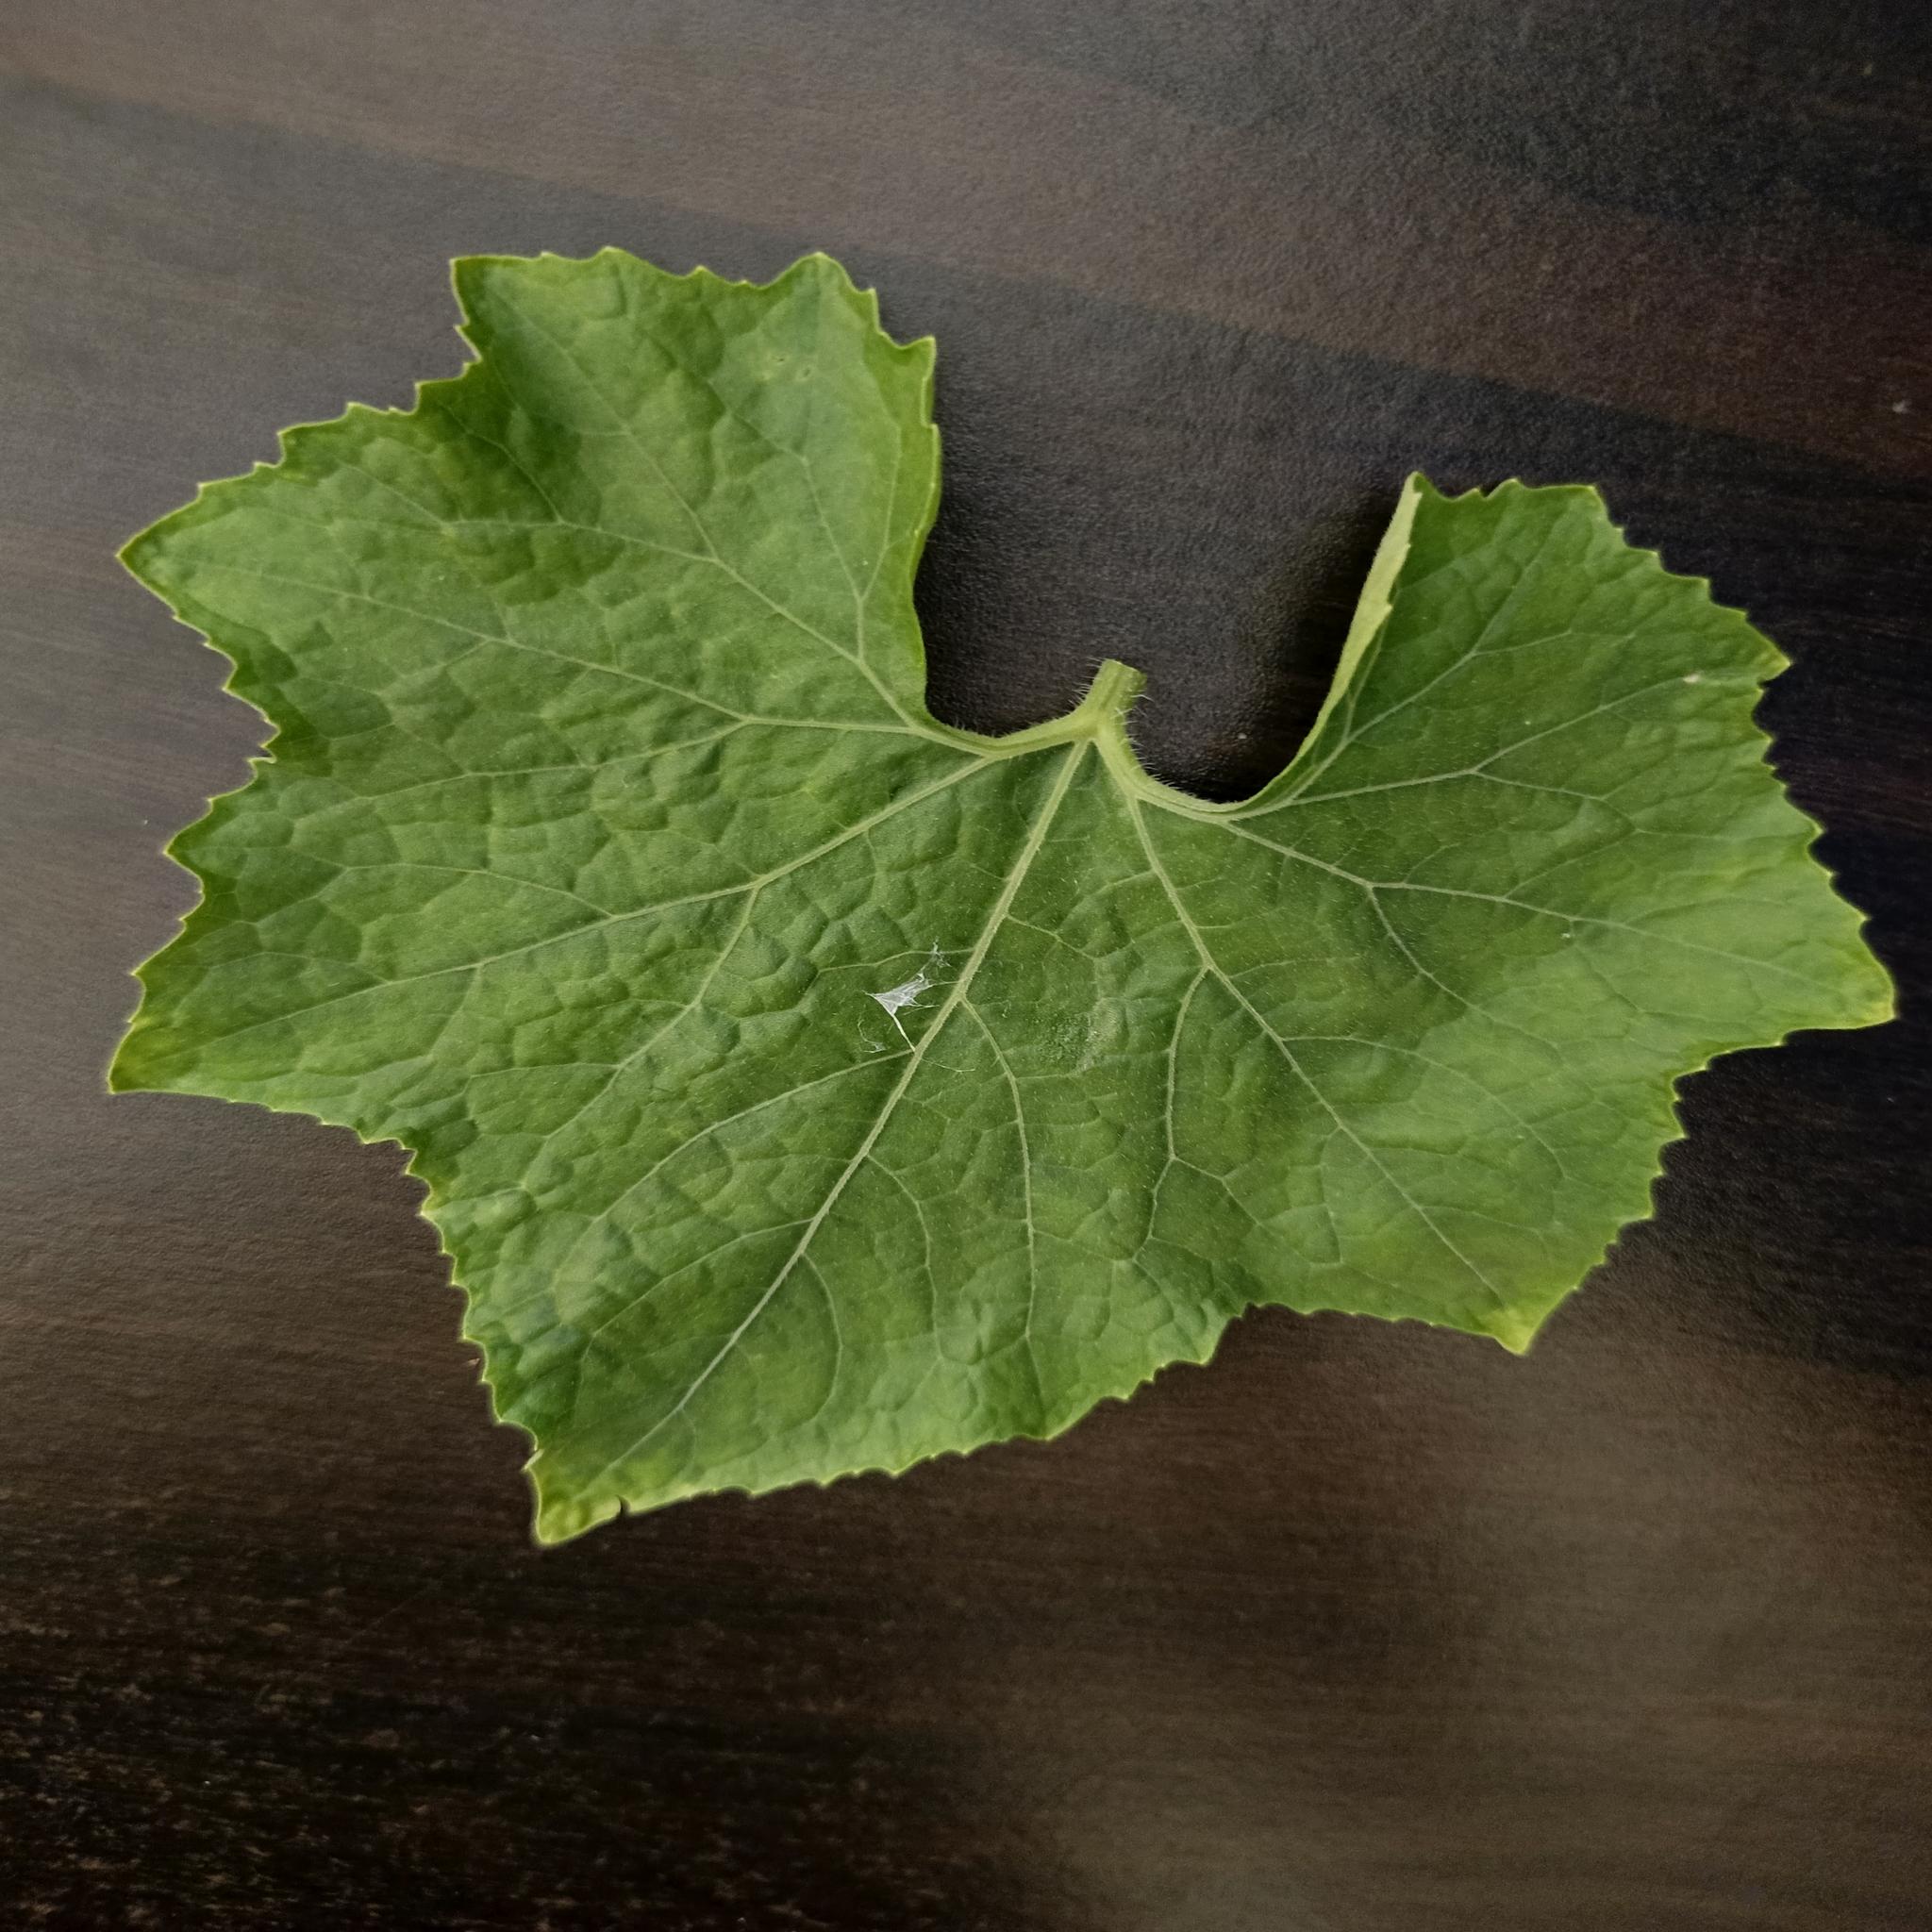
Label: Healthy